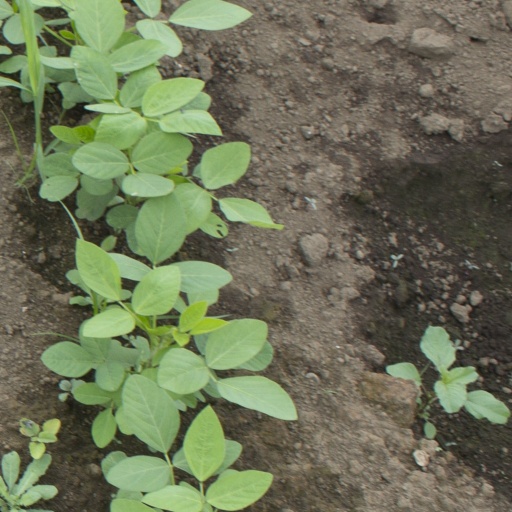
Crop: soybean